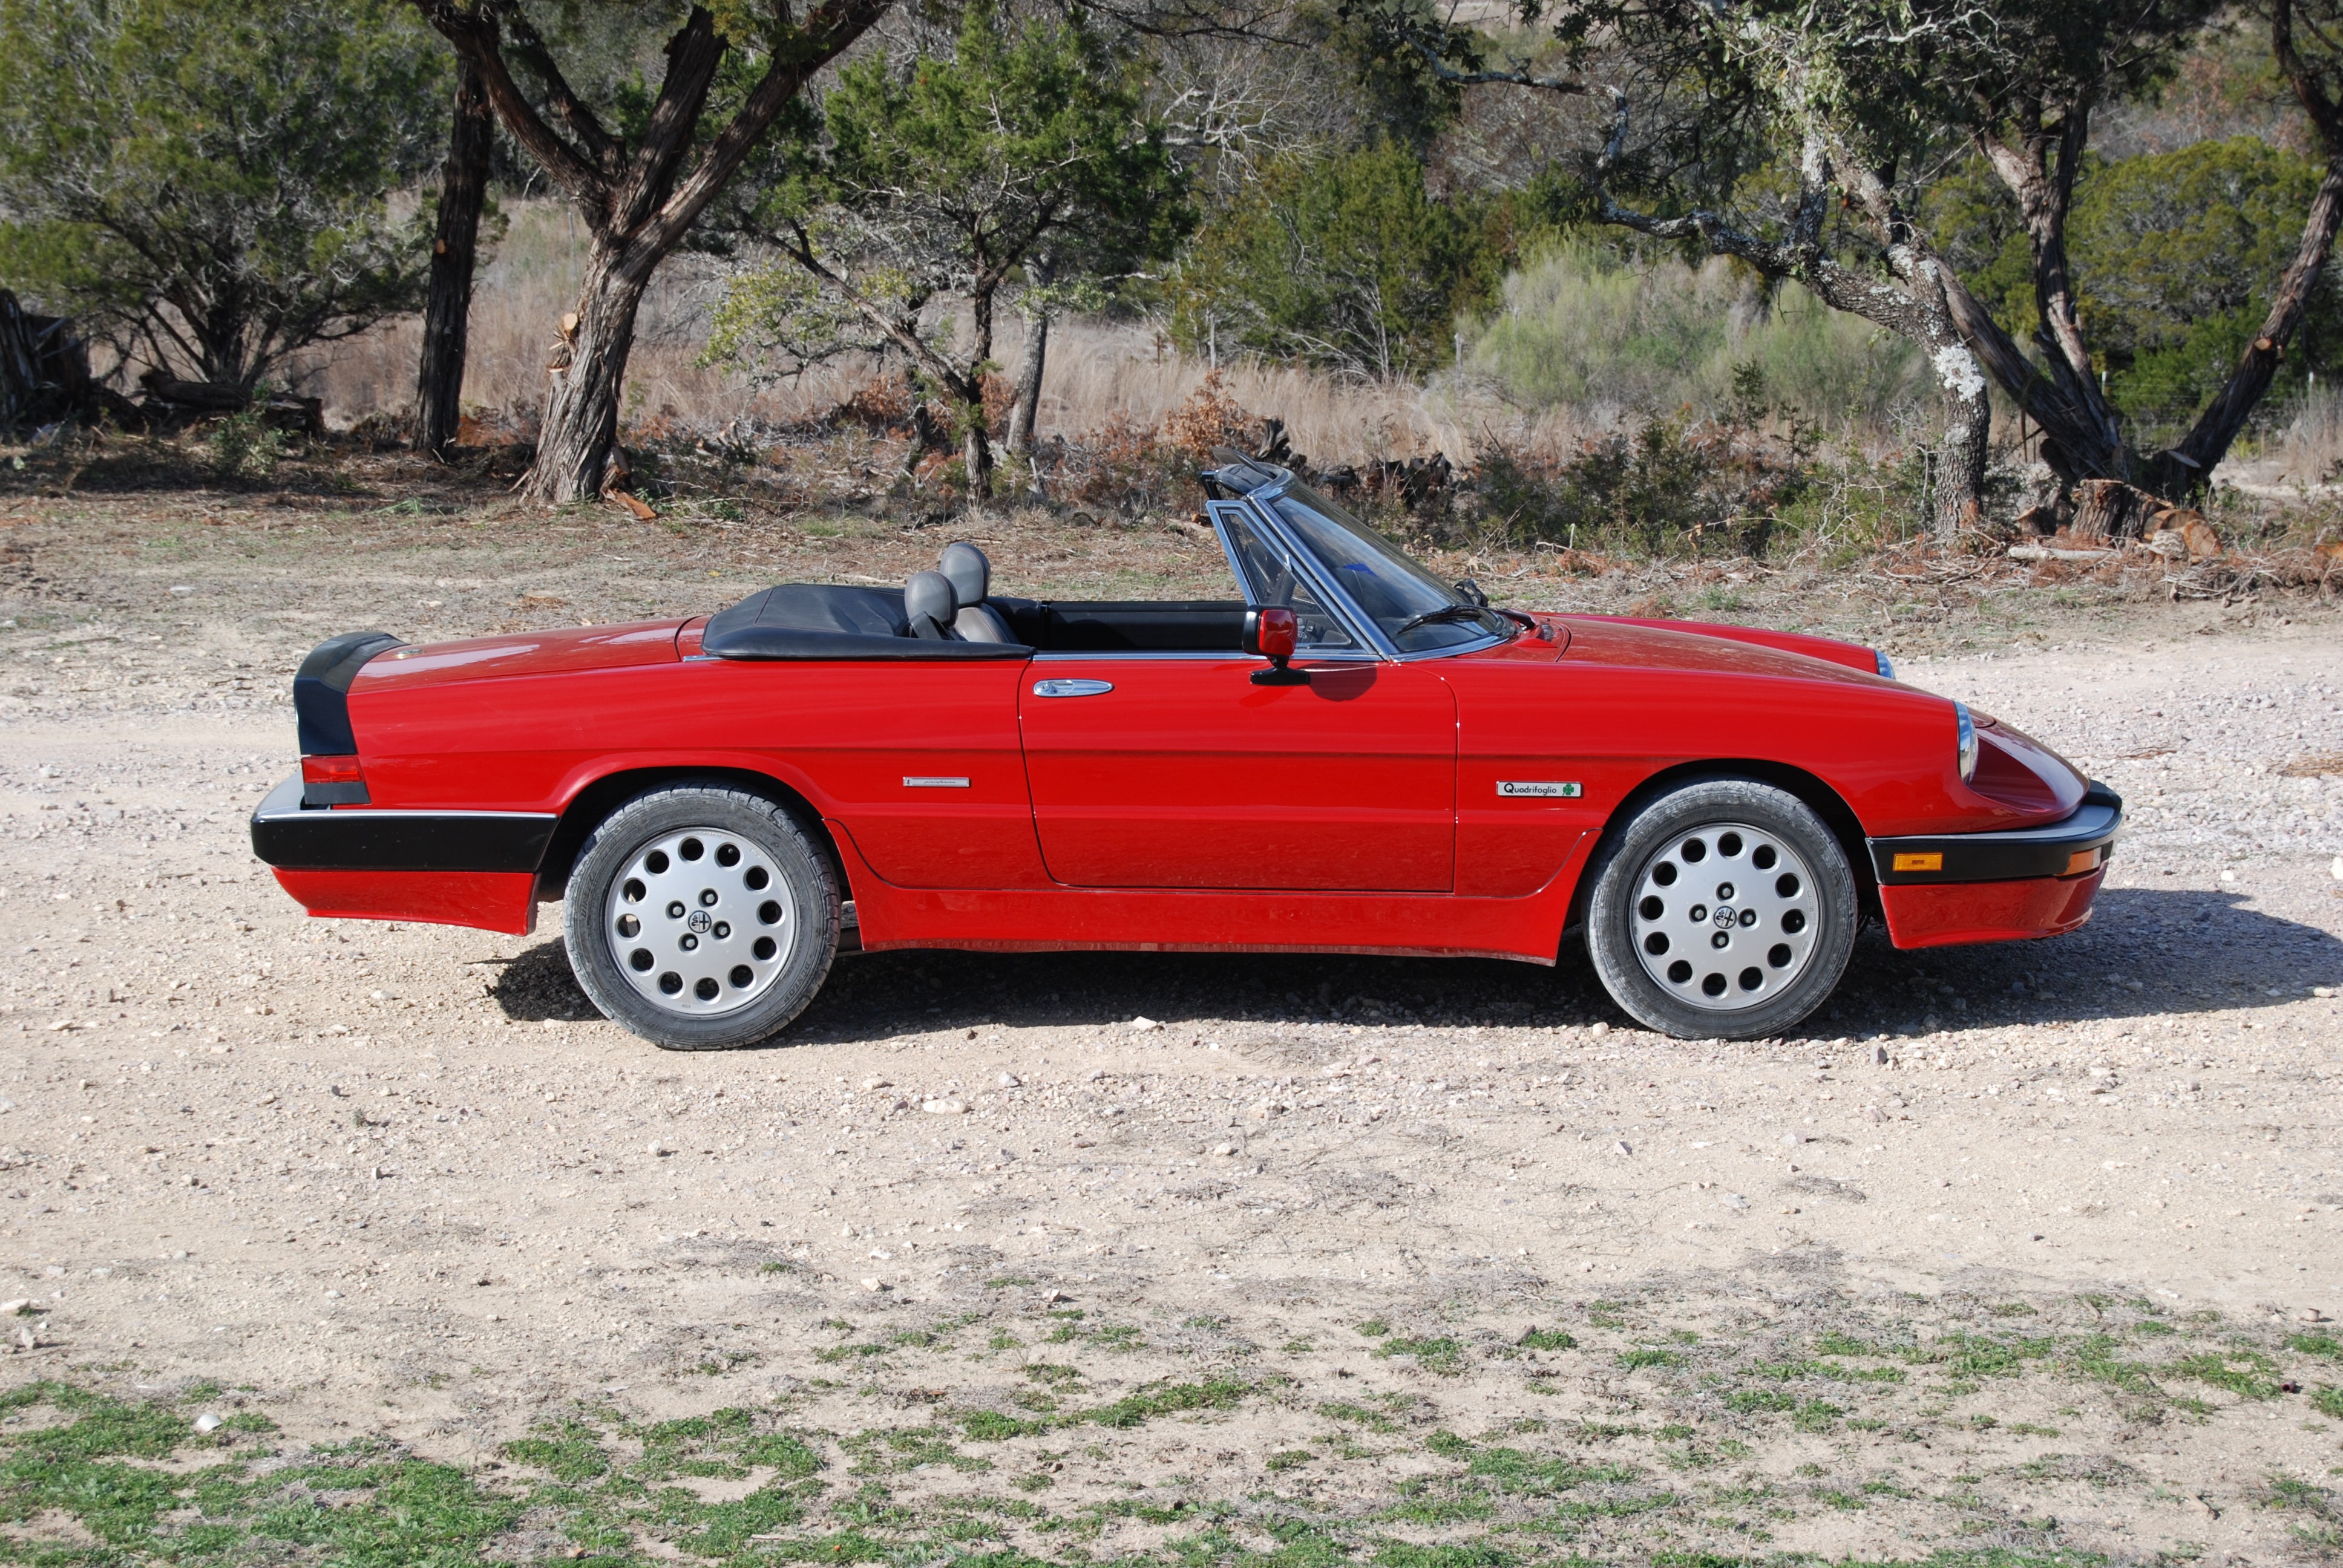
car, automobile, red, vehicle, drive, auto, machine, speed, sports car, spider, race, design, convertible, alfa romeo, land vehicle, automobile make, automotive exterior, compact car, performance car, alfa romeo spider, bmw z1